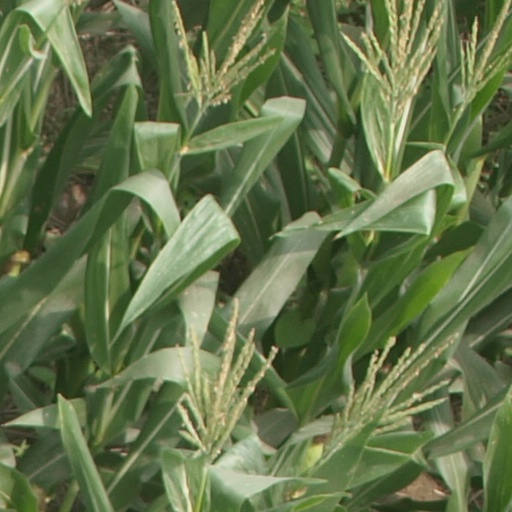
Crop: maize; corn